Donald Joseph McDougal

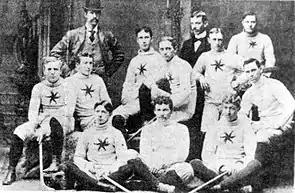
McDougal sitting far right with the 1895 Ottawa Hockey Club.

Donald Archibald Joseph Pius McDougal (October 29, 1872 – November 3, 1942) was a lawyer and politician in Ontario, Canada. He represented the riding of Ottawa from 1905 to 1908 and Ottawa East from 1908 to 1911 in the Legislative Assembly of Ontario as a Liberal.